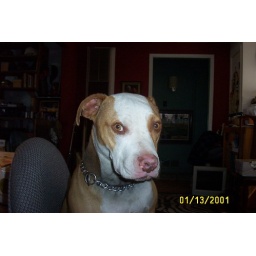
Seated in the office chair, waiting to use the computer